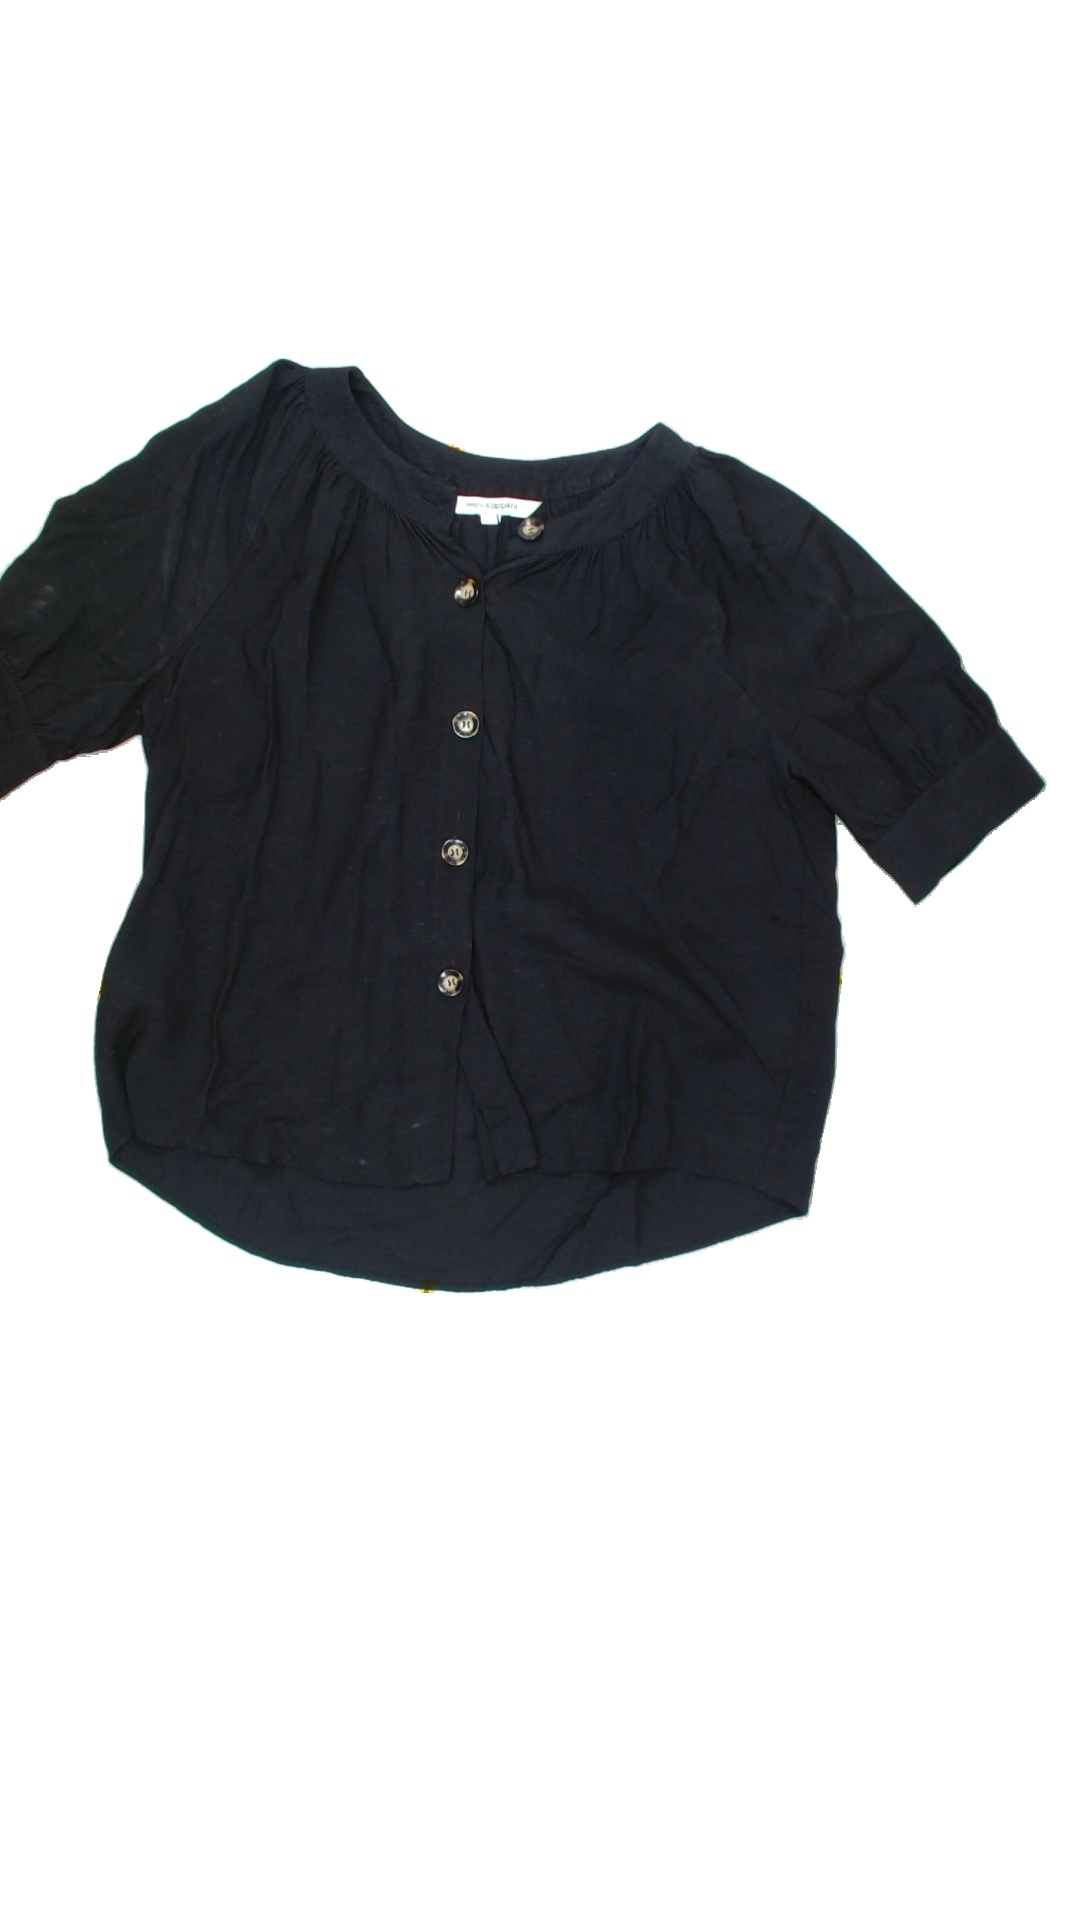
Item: Blouse (Ladies)
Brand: Kappahl
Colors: Black
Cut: Loose
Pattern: Plain
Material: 100% Viscose
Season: All
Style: No trend
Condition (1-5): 4
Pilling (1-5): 5
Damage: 0
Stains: Yes
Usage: Export
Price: <50